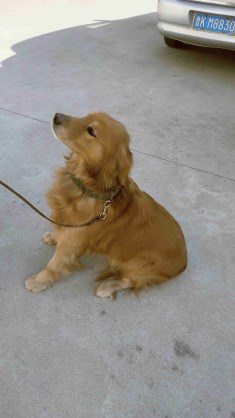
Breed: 5355-n000126-golden_retriever